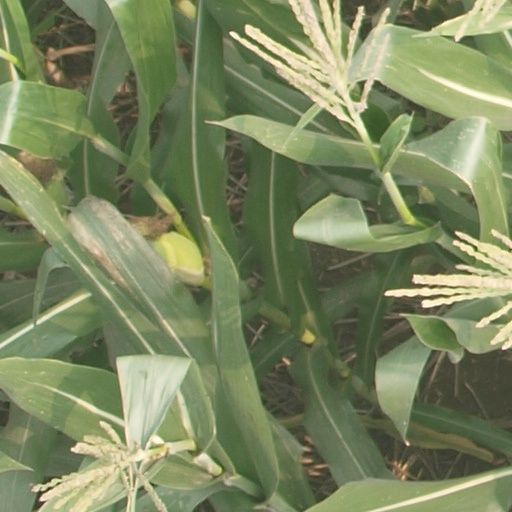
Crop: maize; corn